Grevillea zygoloba

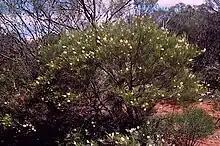
Habit near Southern Cross

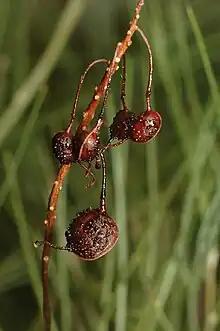
Fruit

Grevillea zygoloba is a species of flowering plant in the family Proteaceae and is endemic to the south-west of Western Australia. It is an erect shrub with divided leaves, the lobes linear and more or less parallel, and clusters of creamy-white flowers.